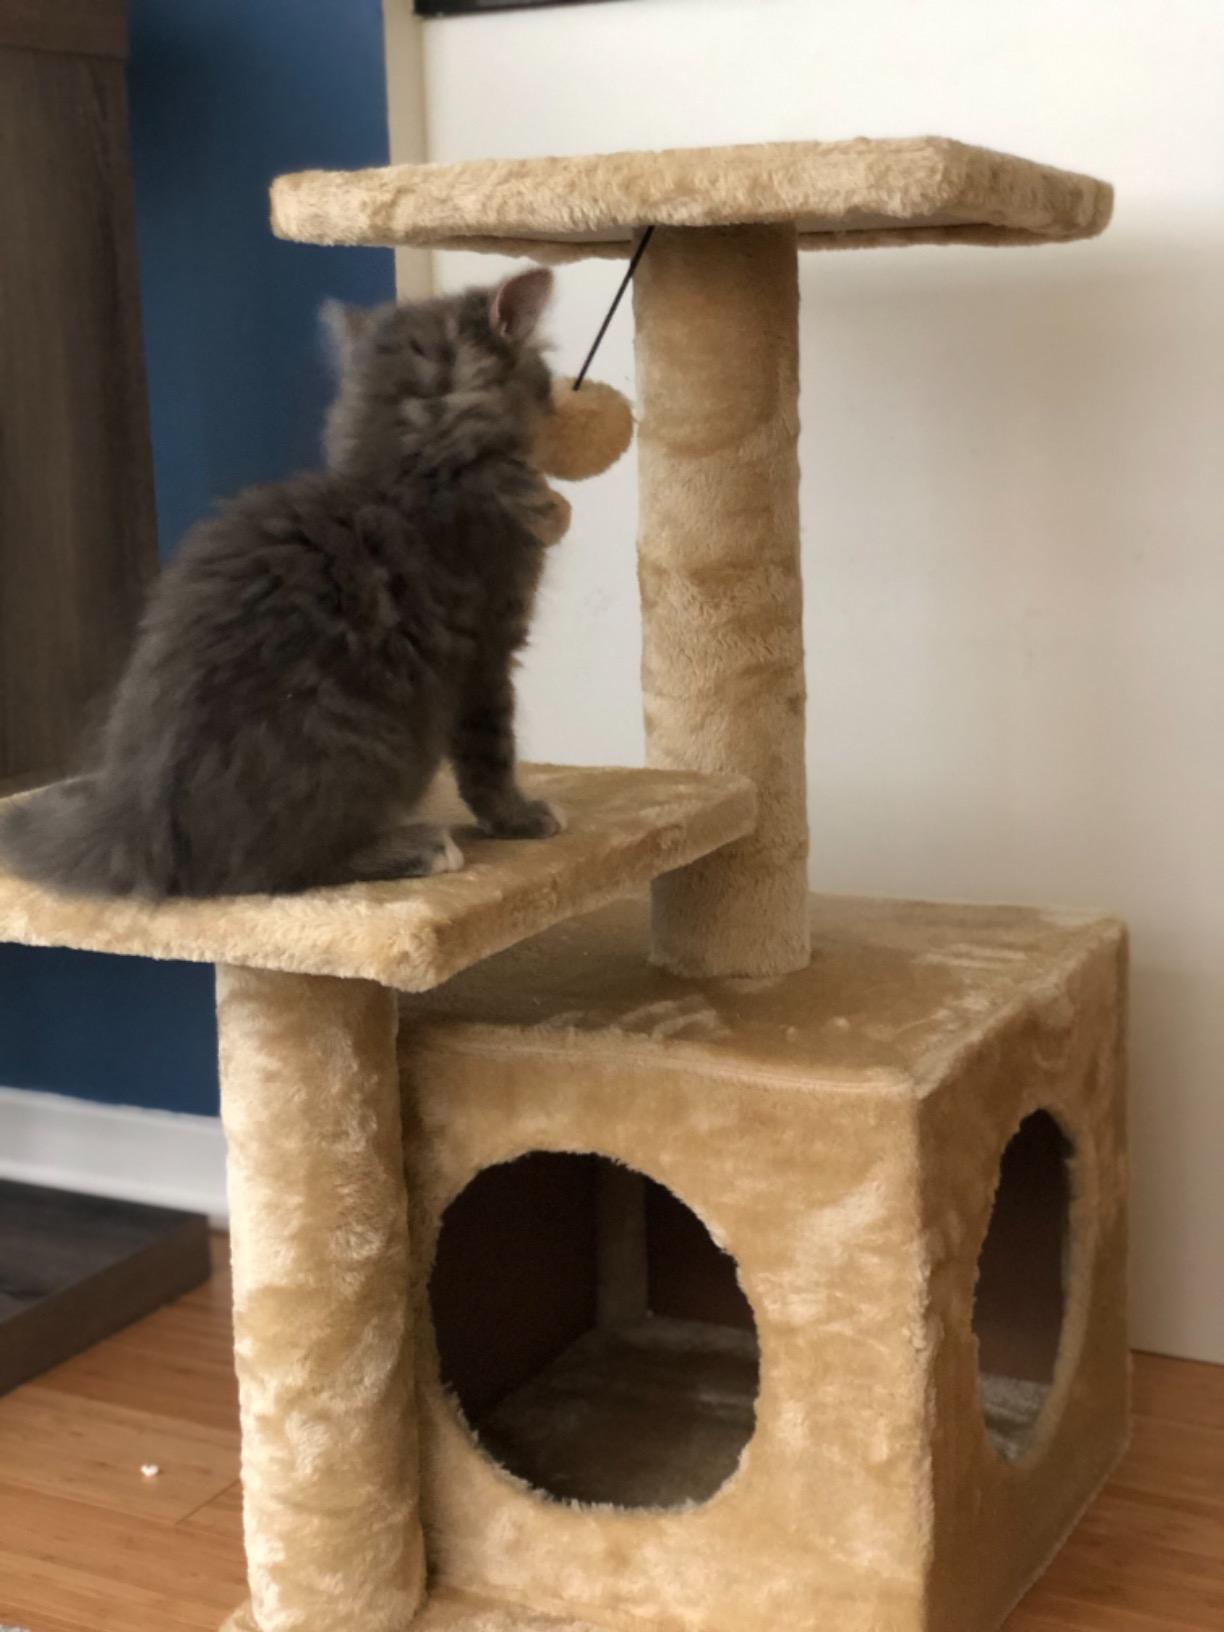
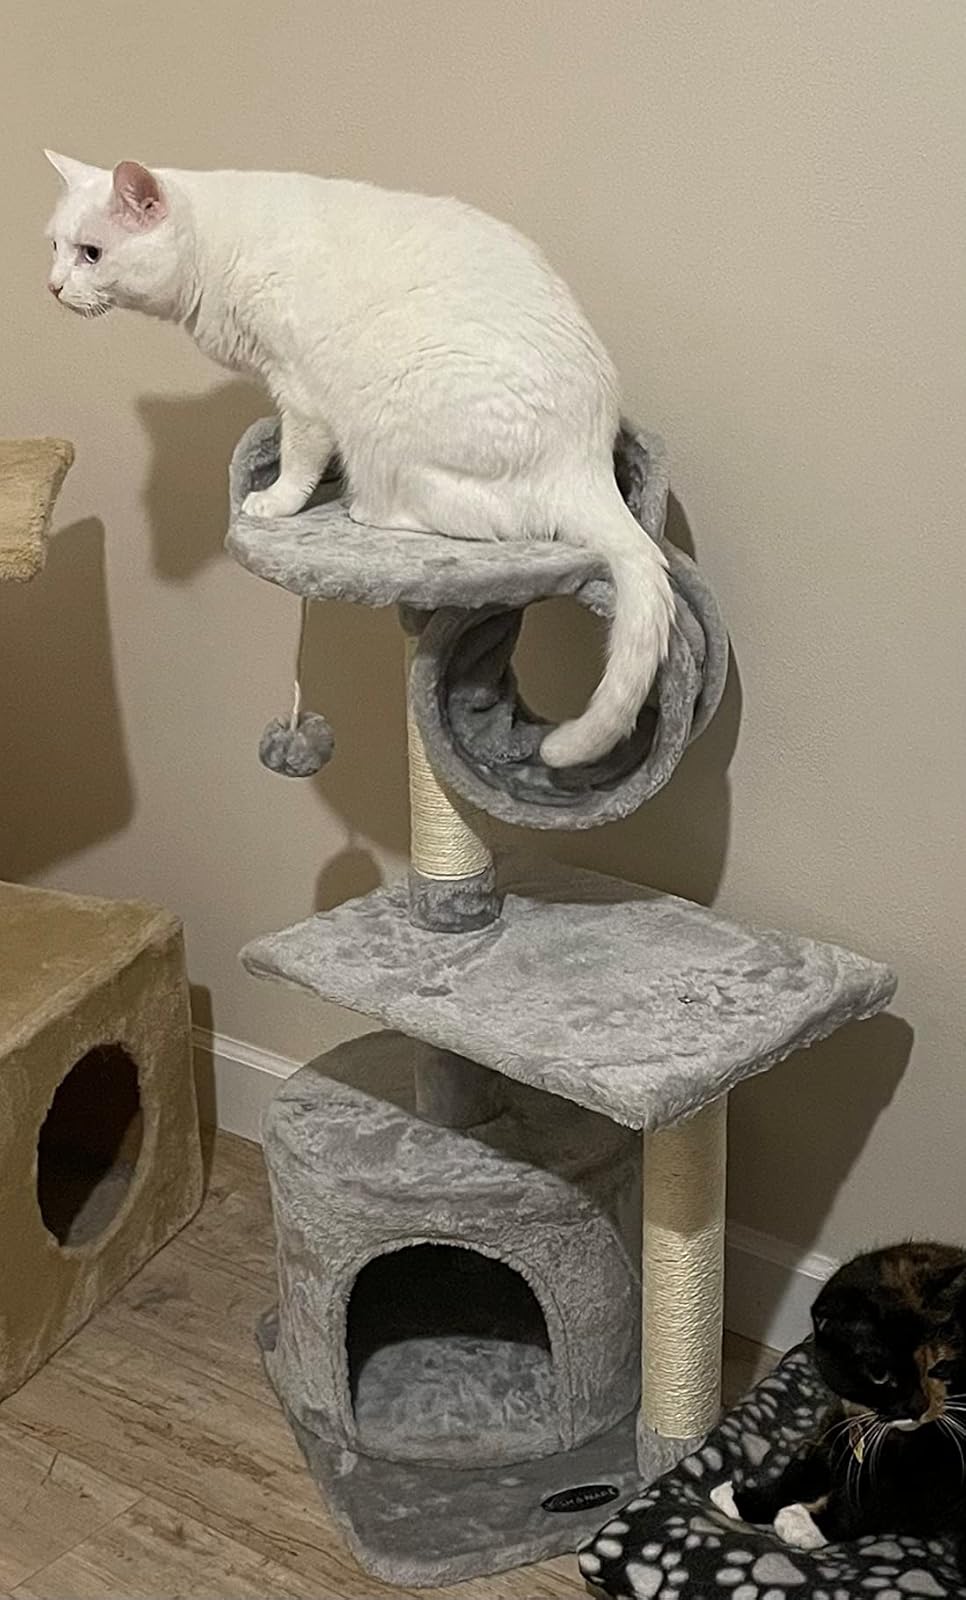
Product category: items_cat tree
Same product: no